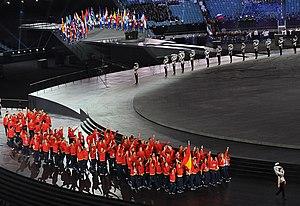
Les Jeux européens sont une compétition multisports, organisée par les Comités olympiques européens, et qui se tiennent tous les quatre ans.